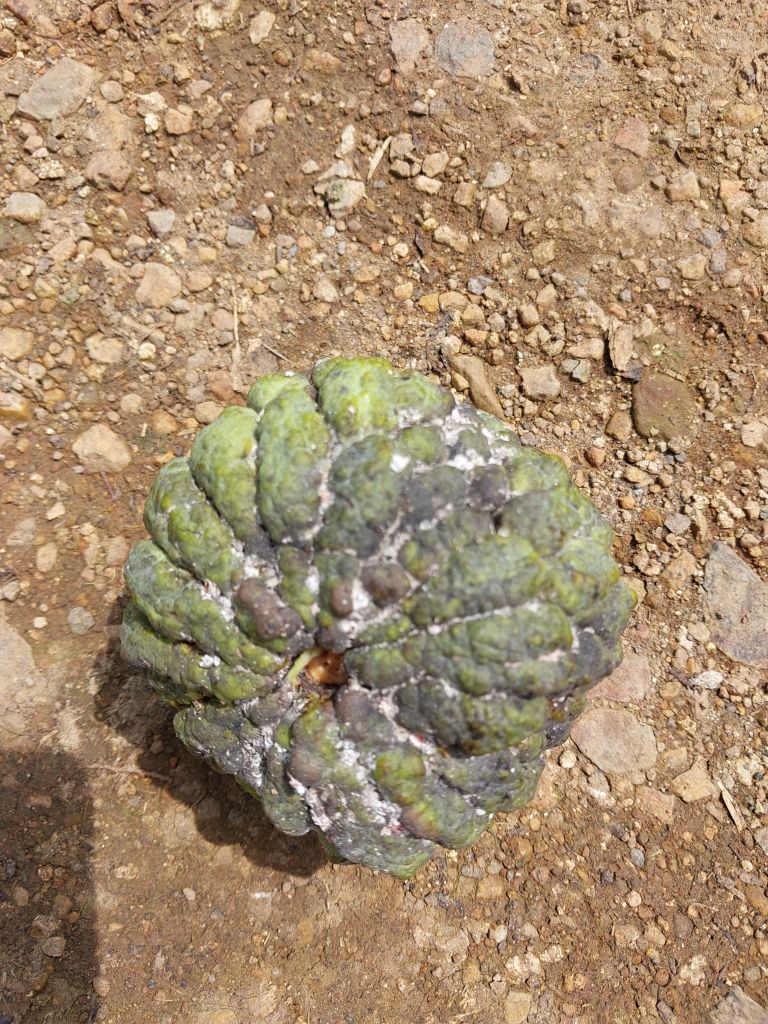
Disease label: Blank Canker